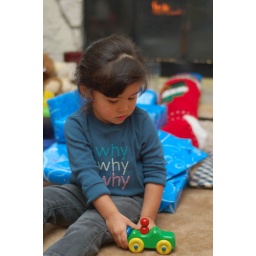
Amanda loved the simple wooden car she got in her stocking